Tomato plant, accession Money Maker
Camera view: tilt-top (135 deg); turntable rotation: 330 degrees
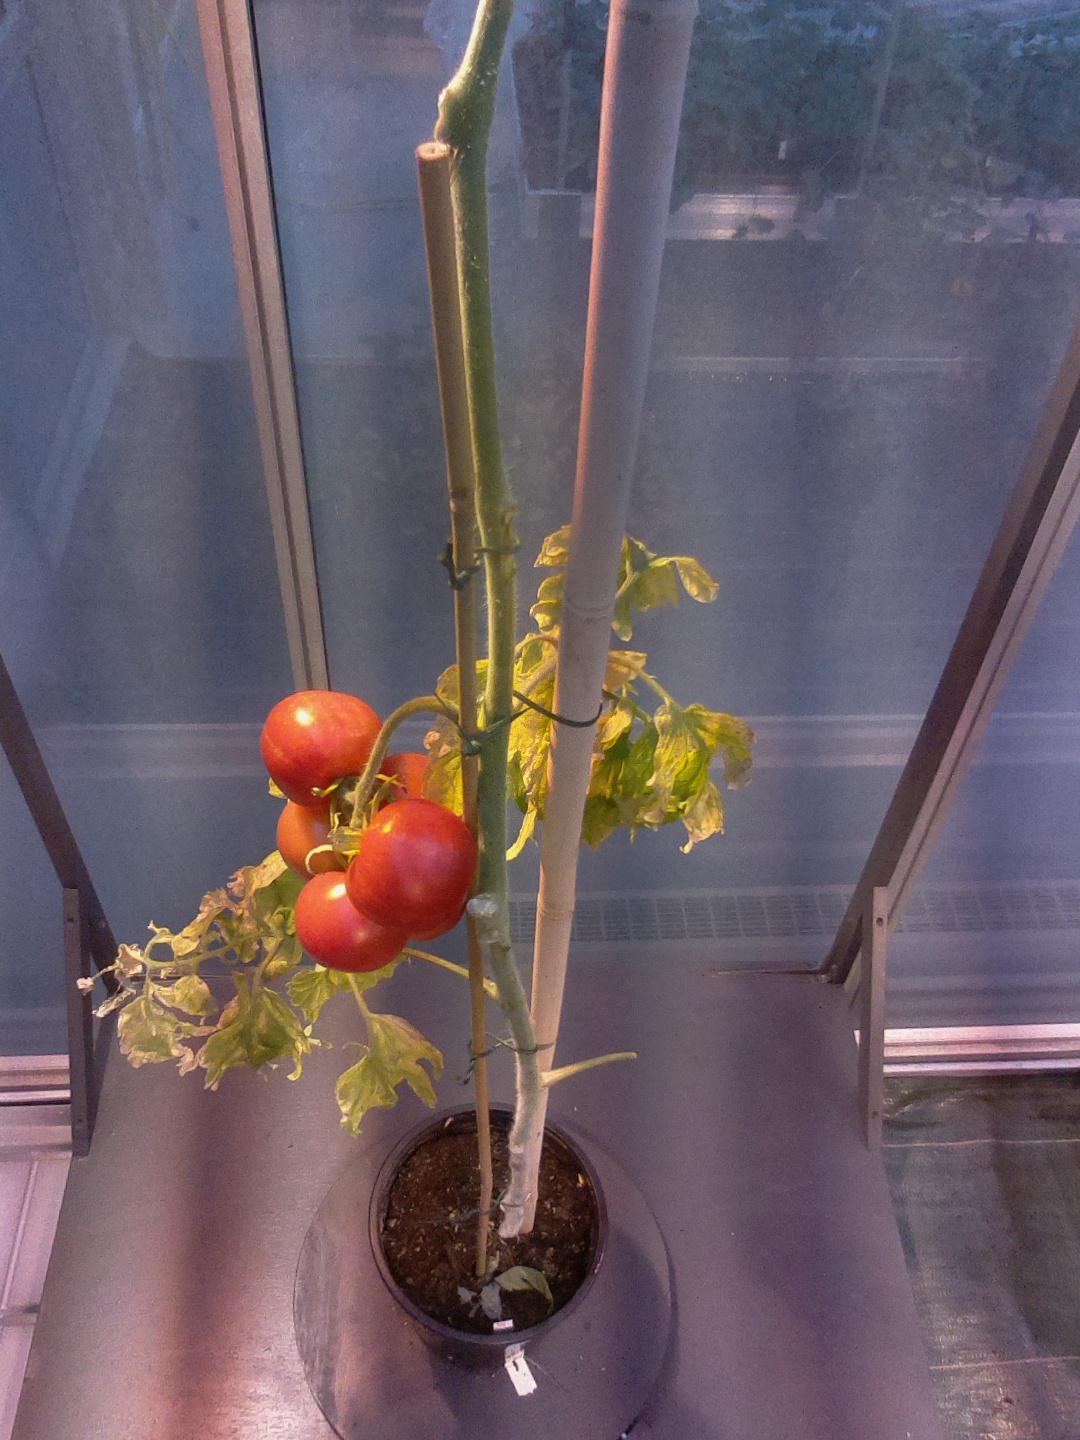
BBCH growth stage 89: 90%-100% of fruits show typical fully ripe color